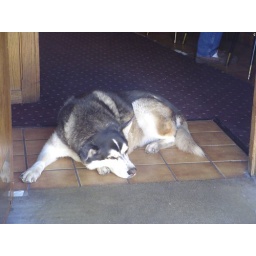
cute dog outside some cowboy bar in santa barbara